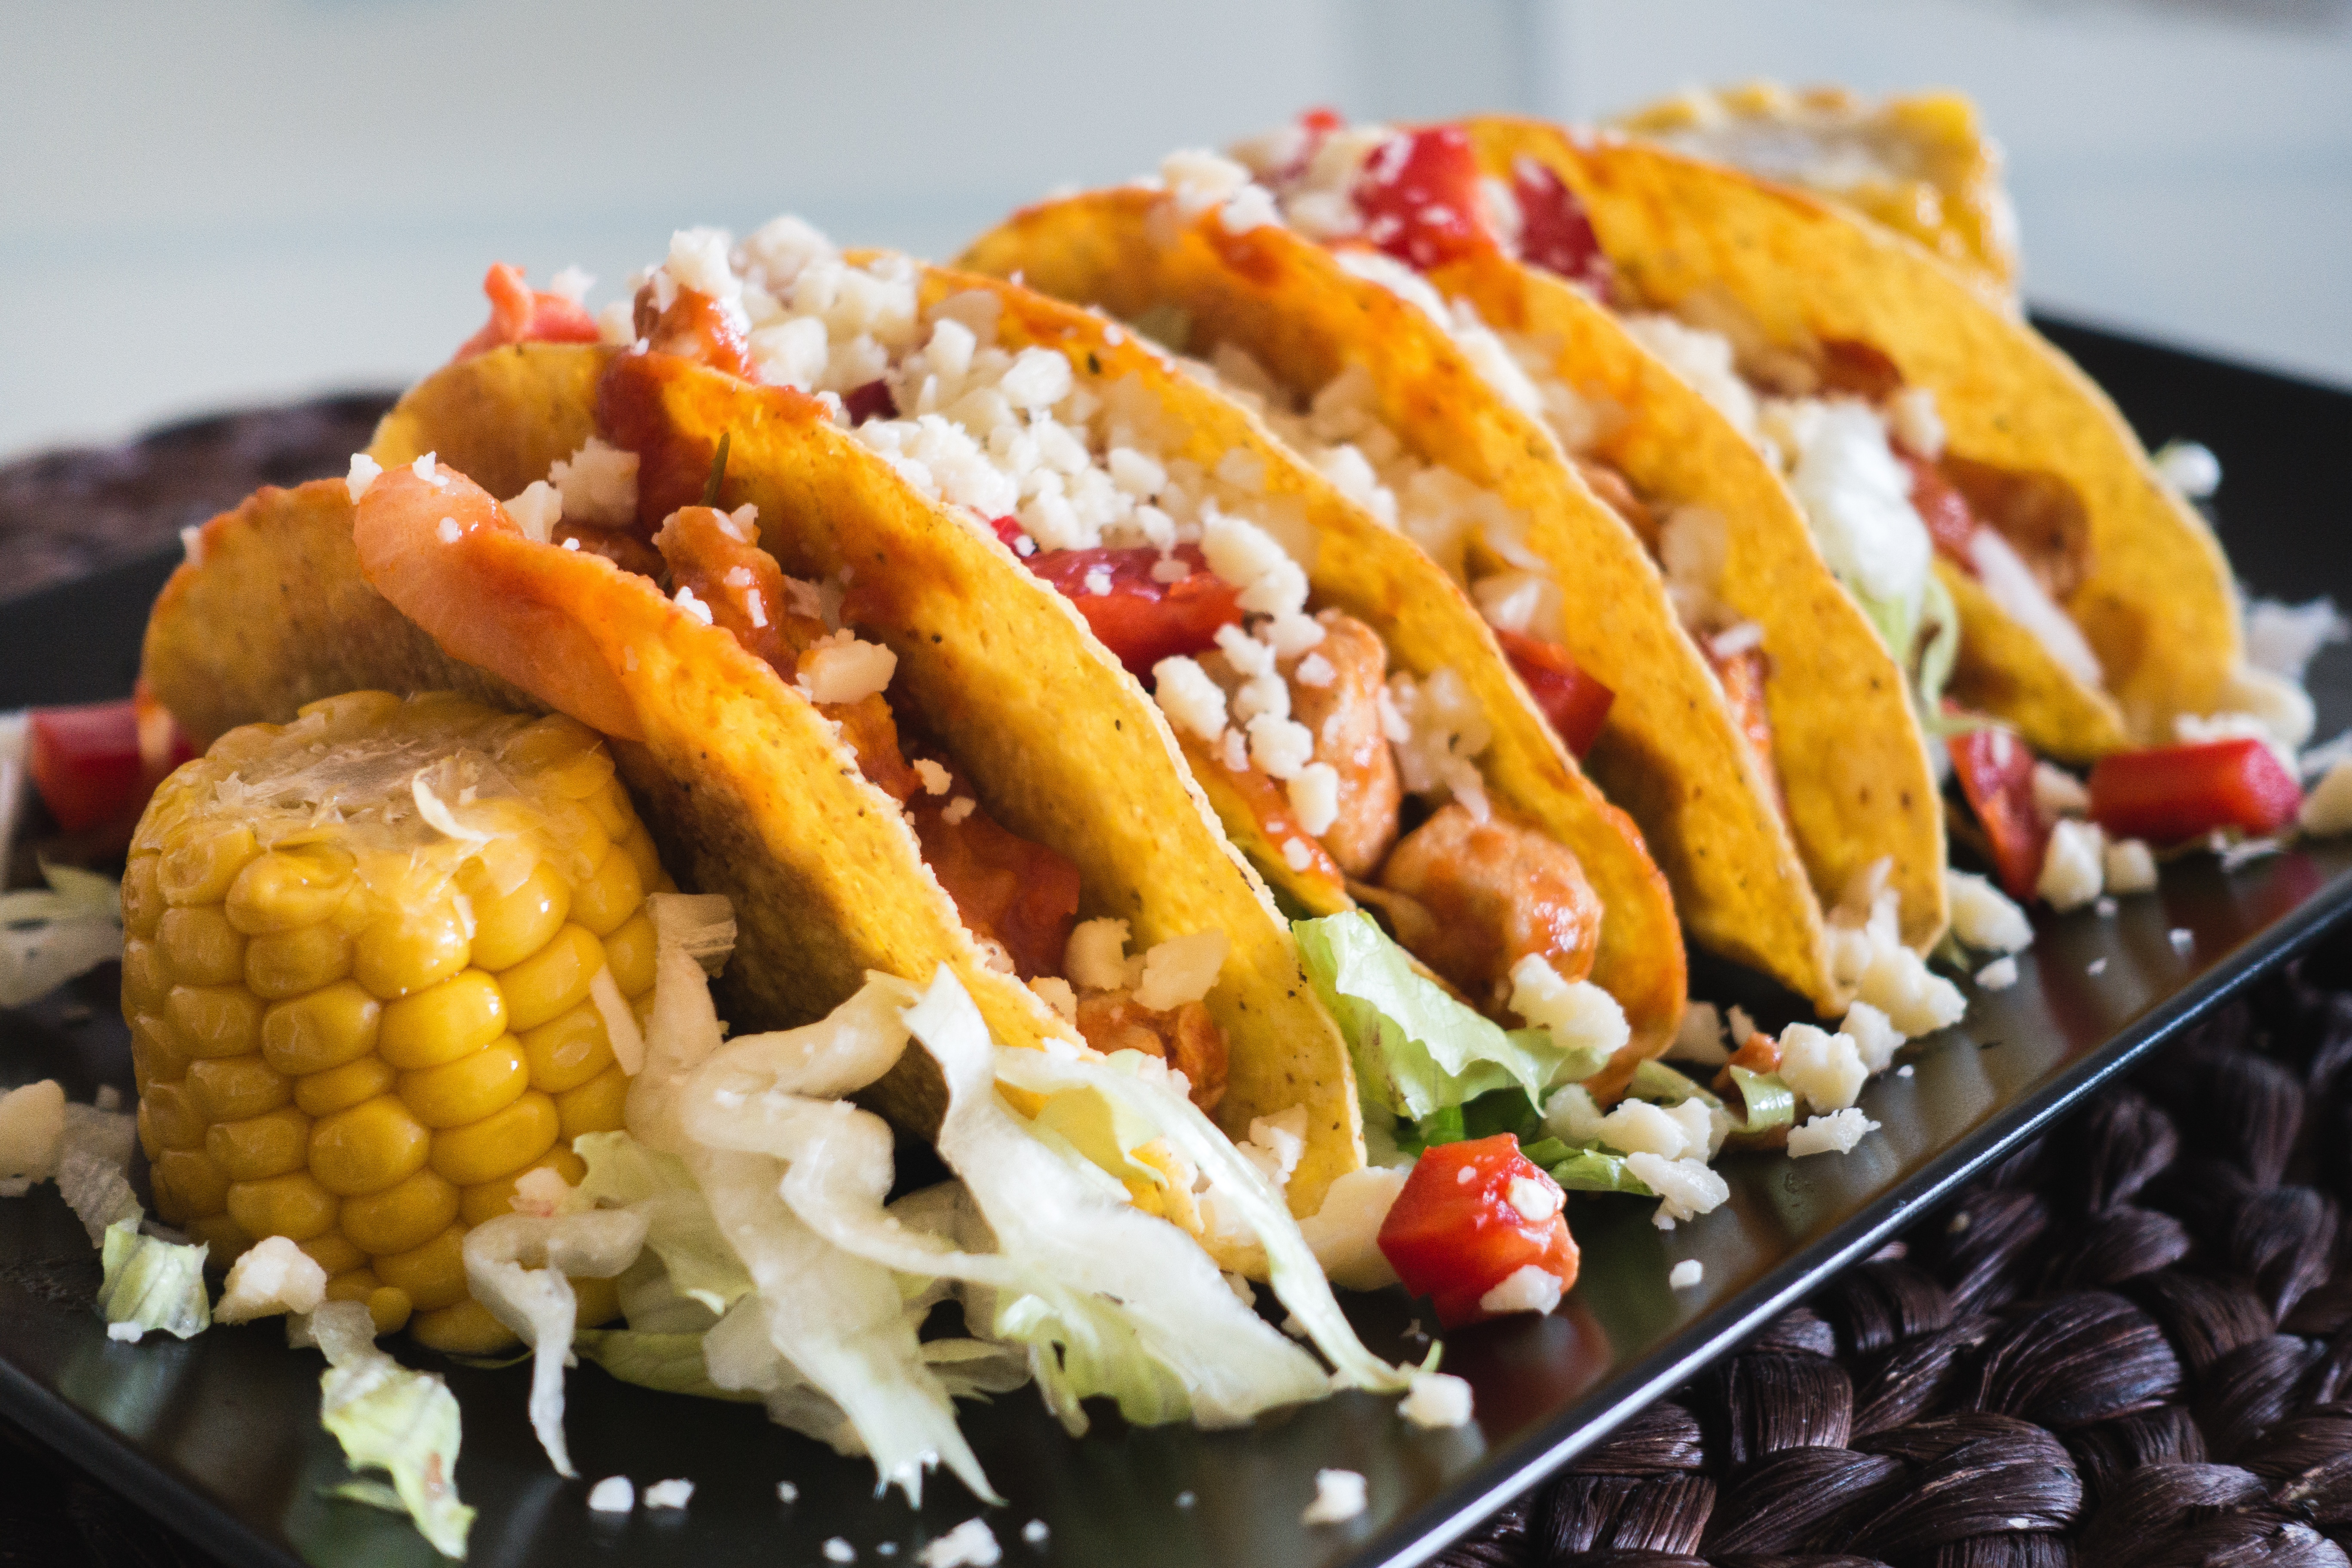
dish, food, cuisine, ingredient, taco, produce, staple food, vegetarian food, fried food, recipe, Southwestern united states food, mexican food, meal, vegetable, meat, omurice, Tex mex food, american food, fast food, costa rican cuisine